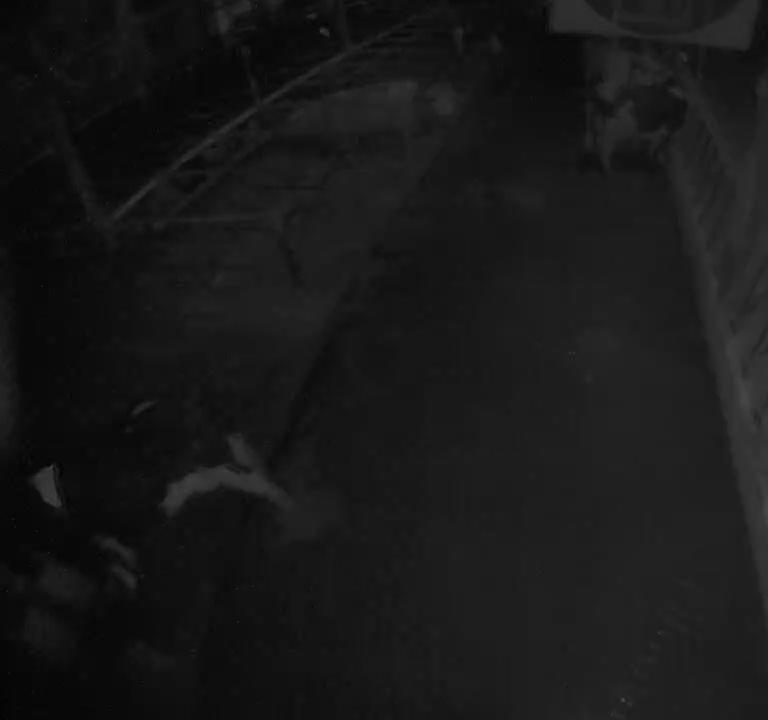
Number of cows: 2